Takasaka Station

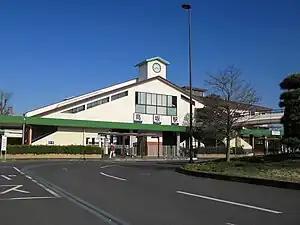
The west entrance in March 2012

is a passenger railway station located in the city of Higashimatsuyama, Saitama, Japan, operated by the private railway operator Tōbu Railway.